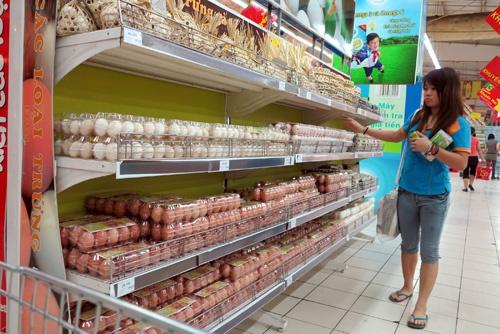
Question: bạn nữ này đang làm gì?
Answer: đang lựa trứng